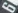
Number: 6